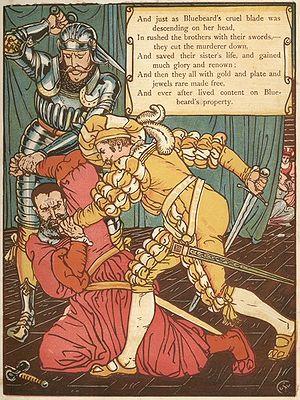
La Barbe bleue est un conte populaire, dont la version la plus célèbre est celle de Charles Perrault, parue en 1697 dans Les Contes de ma mère l'Oye. C'est également le nom du personnage central du récit.